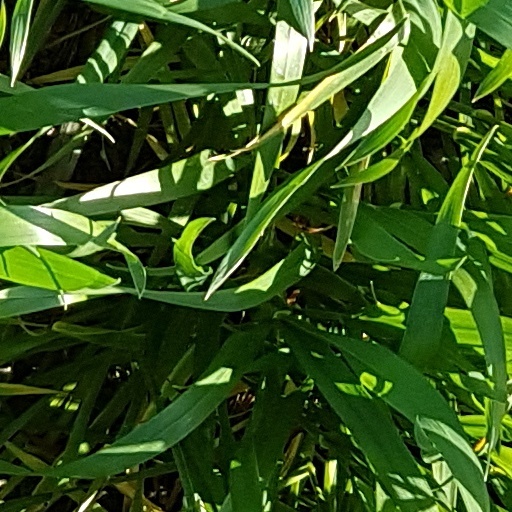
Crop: wheat